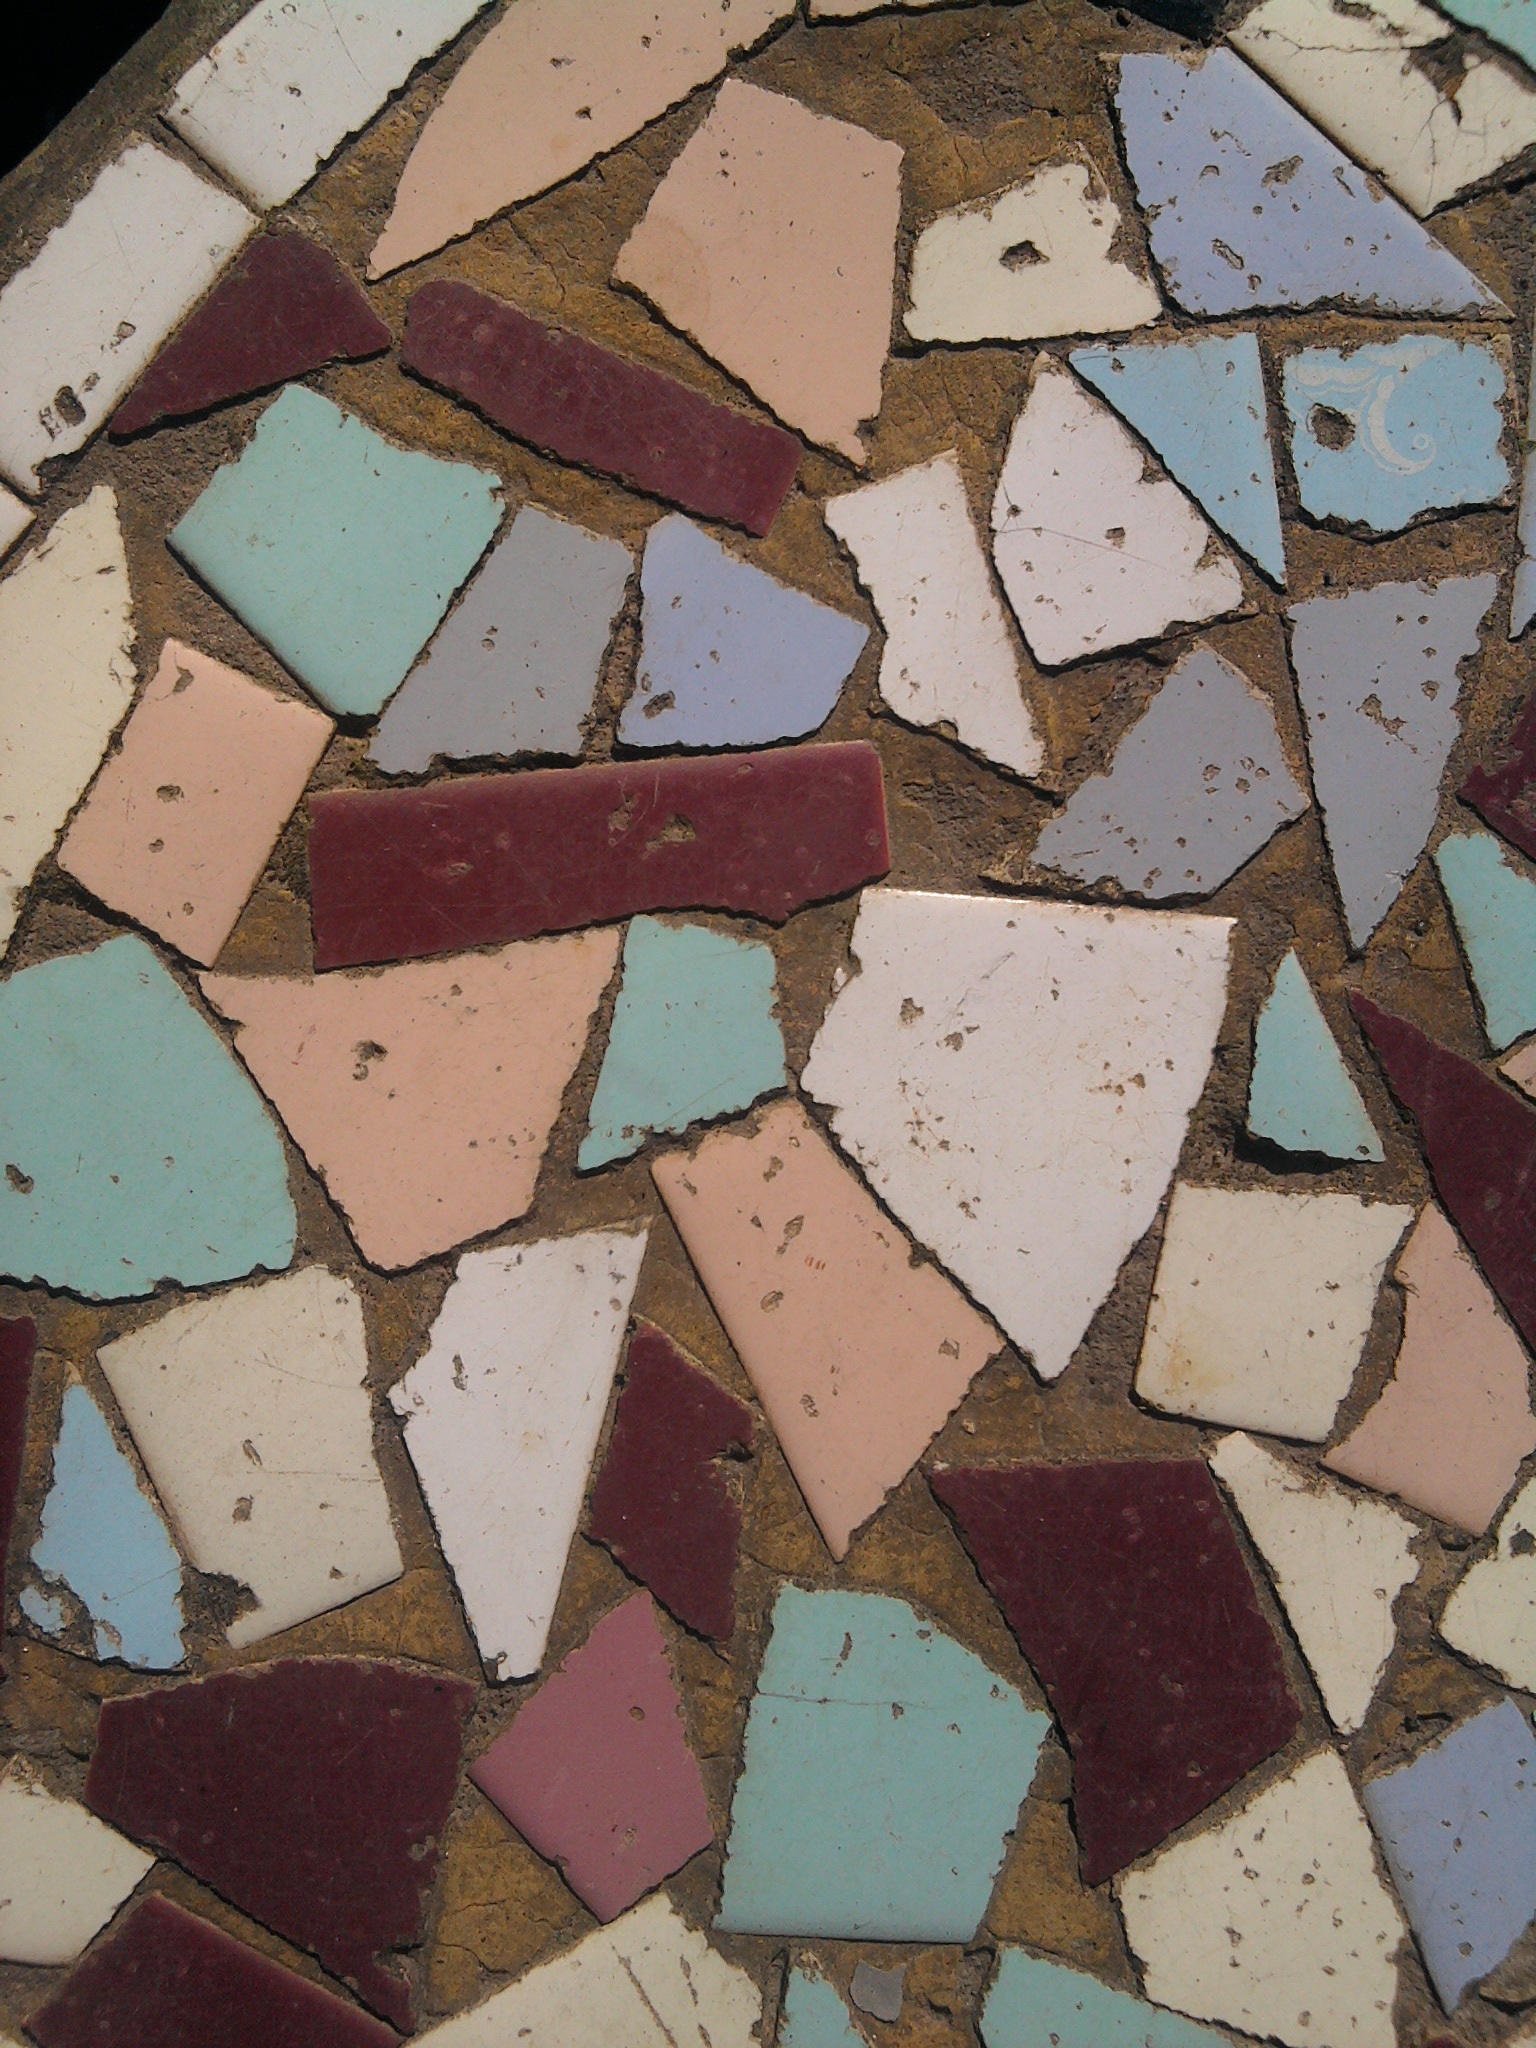
table, wood, texture, floor, wall, pattern, color, tile, garden, pink, brick, circle, art, design, tiles, decorated, shape, trim, flooring, garden furniture, table and benches